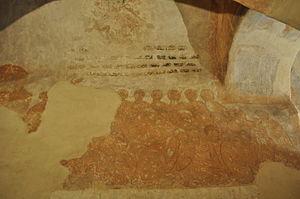
L'église Fiodor-Stratilate-sur-la-rivière